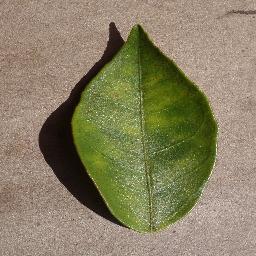
Label: Orange___Haunglongbing_(Citrus_greening)